Imperial College of Engineering

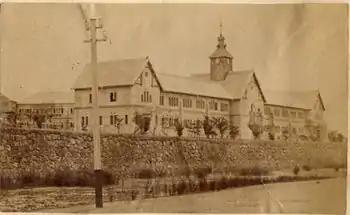
The Engineering School, designed by McVean and Joyner in 1872.

W. E. Ayrton, alongside Henry Dyer likely the most influential member of the college faculty. In addition, Josiah Conder arrived to take up his post as professor in the Department of Architecture in 1877.